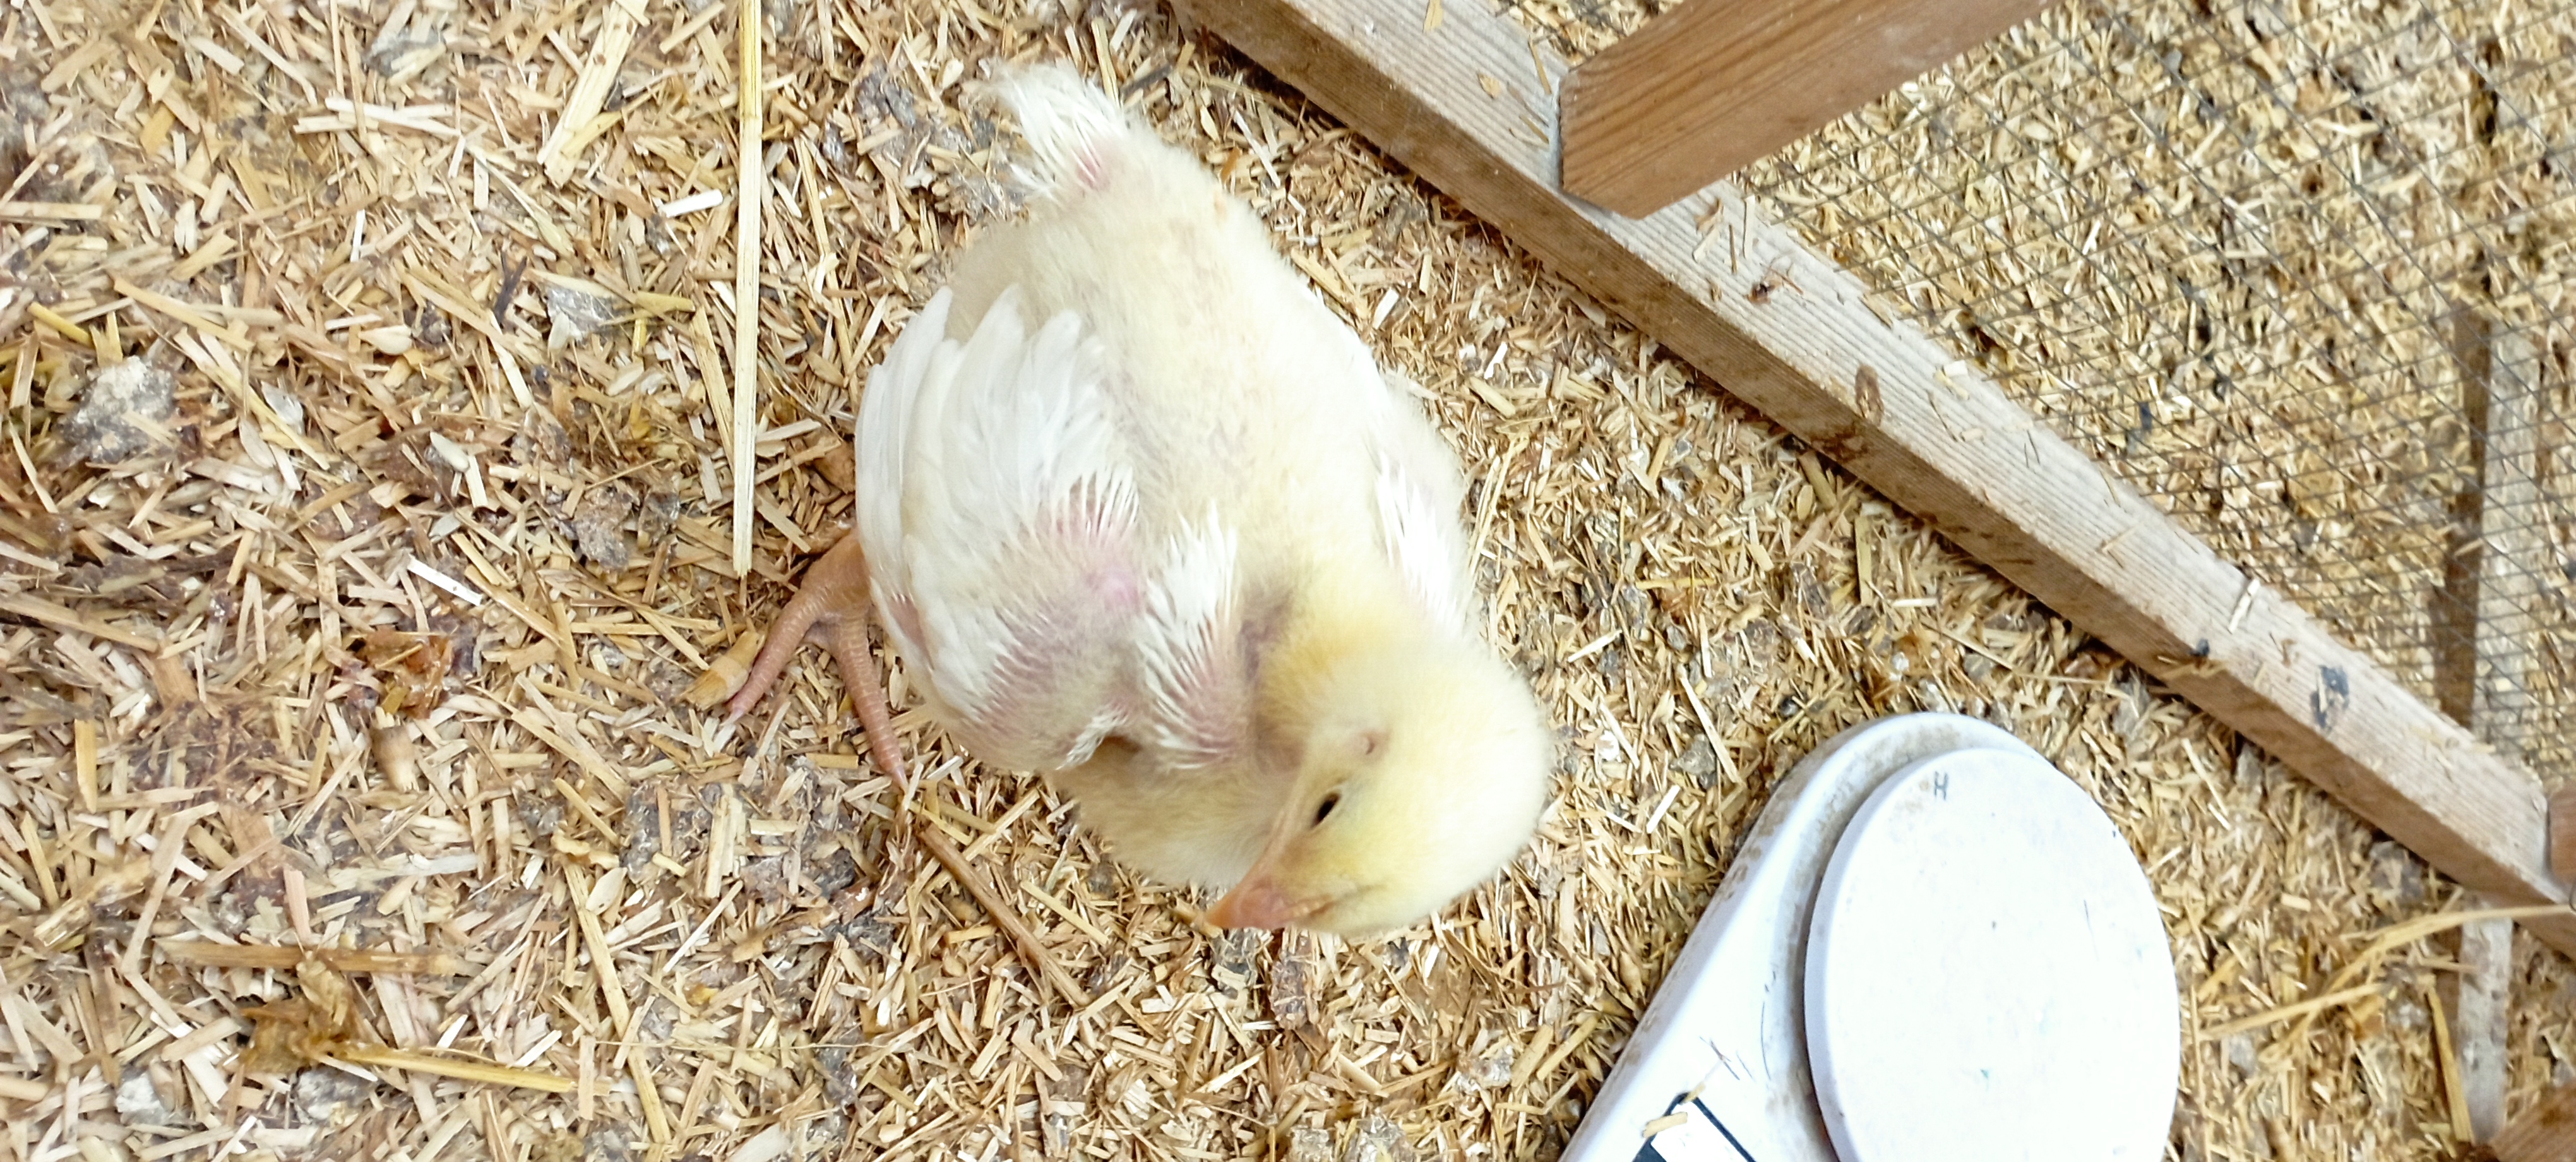
Weight: 413 g